Hjörtur Hermannsson

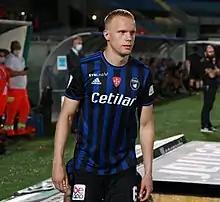
Hjörtur Hermannsson with Pisa jersey

Born in Reykjavík, Iceland, Hjörtur began his career at Fylkir, based in the Icelandic top division. After going through the ranks for the side, Hjörtur was involved in the first team, where he appeared in the first two matches of the season as an unused substitute. Weeks later, on 6 June 2011, Hjörtur made his Fylkir debut, where he came on as a late substitute, in a 3–1 loss against Stjarnan. Soon after, Hjörtur became a first team regular and then scored his first goal for the club, as well as his first professional goal, in a 2–1 win over Víkingur. Hjörtur went on to make nine appearances in his first season for the side.